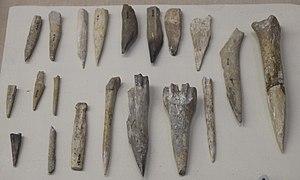
Industrie osseuse, poinçons. Provient du site de Mugharet el Wad (Israël), niveau B2. Fouilles de Dorothy Garrod Daté du Natoufien inférieur, v. 14500-13500 BP. Musée d'archéologie nationale.
Le Natoufien est une culture archéologique de l'Épipaléolithique, attestée au Levant entre 14 500 et 11 500 avant le présent, et caractérisée par les premières expériences de sédentarisation. Elle doit son nom à la vallée du Wadi en-Natouf en Cisjordanie où elle a été identifiée par l'archéologue britannique Dorothy Garrod en 1928.
Le Néolithique du Proche-Orient est chronologiquement le plus précoce des épisodes de passage d'un mode de vie paléolithique à un mode de vie néolithique à se produire dans le monde. Il prend place entre le Levant et le Zagros occidental, incluant une partie de l'Anatolie, au début de l'Holocène, entre 10000 et 5500 av. J.-C. environ.